Wartburg 1.3

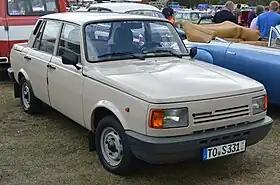
Wartburg 1.3 Sedan (Limousine)

The Wartburg 1.3 is a car which was produced by Automobilwerk Eisenach between October 1988 and April 1991. The car was an updated version of the Wartburg 353, with a 1.3-litre, four-stroke, four-cylinder engine as also used in the second generation Volkswagen Polo, instead of the original 1-litre, two-stroke, three-cylinder unit found in the 353.